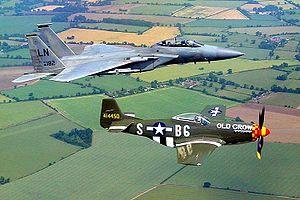
Le P-51 Mustang est un avion de chasse américain conçu par North American Aviation. Utilisé lors de la Seconde Guerre mondiale, il est au départ développé pendant l'année 1940 pour répondre au besoin urgent de chasseurs supplémentaires de la Royal Air Force.